John Fahy (footballer)

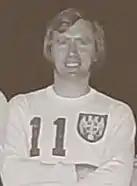
Fahy with Serbian White Eagles in 1974

John Joseph Fahy (13 May 1943 – 6 November 2023) was a Scottish footballer. A forward, he played professionally for Oxford United between 1964 and 1966, making a total of 23 Football League appearances and scoring 14 goals. He and his team became the first Fourth Division club to reach the quarter-final of the FA Cup, being knocked out at this stage by Preston North End. In 1967, he played in the Southern Football League with Margate. The following season he played in South Africa's National Football League with Germiston Callies F.C. for four seasons.